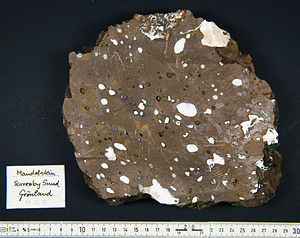
Grønlands geologi / Palæogen vulkanisme / Østgrønlandske vulkanprovins / Plateaubasalter
Tholeiitisk basalt fra Scoresby Sund, hvor gasblærer i lavaen efter størkning er udfyldt med hvide zeolitkorn, såkaldt mandelsten.
Grønland er verdens største ø, og øen er for 80 procents vedkommende dækket af indlandsis. De ca. 410.000 km² isfrit land, svarende til Sveriges landareal, ligger som en op til 250 km bred bræmme langs kysten, og det er altovervejende herfra man kender til Grønlands geologi.